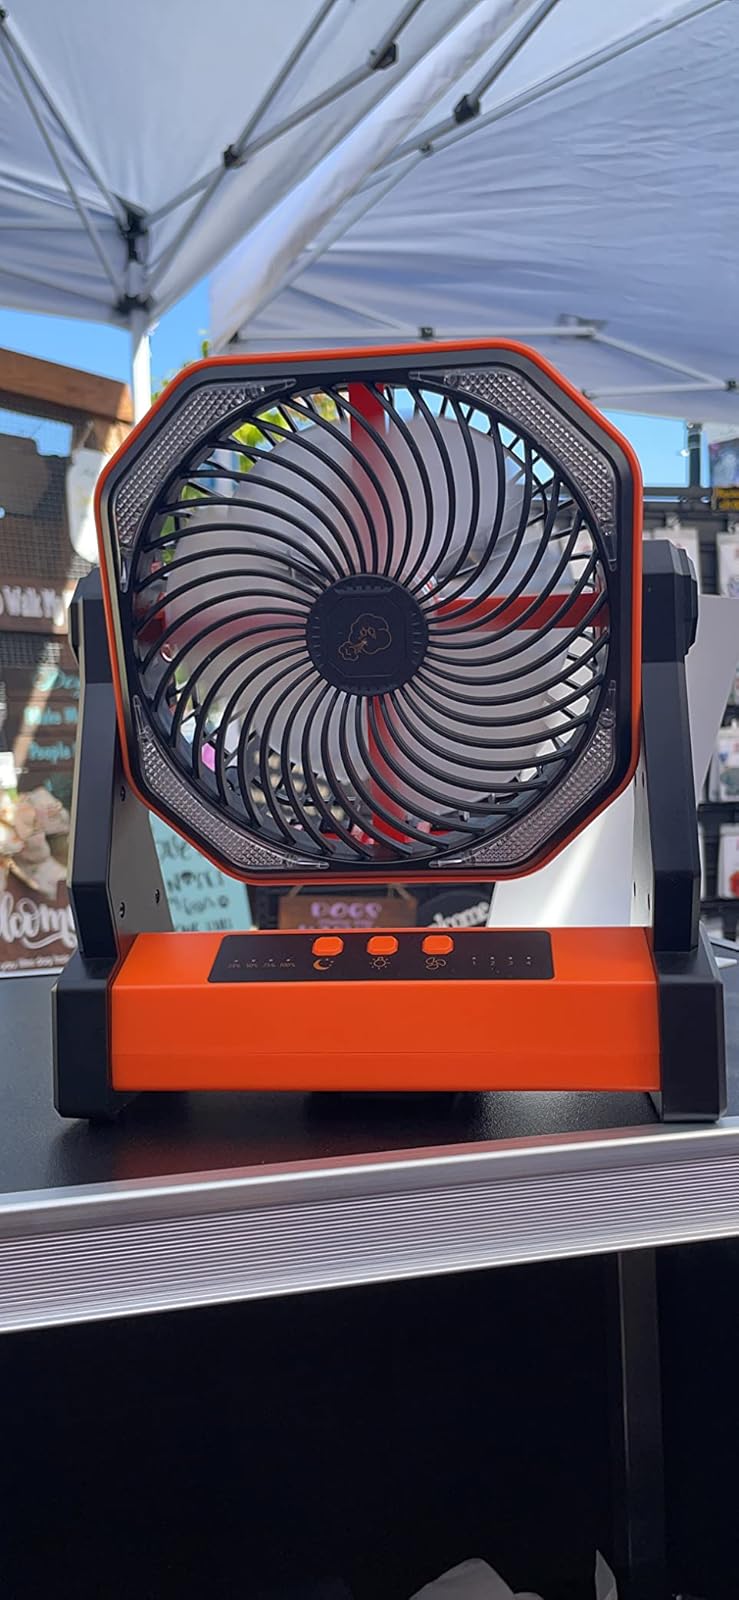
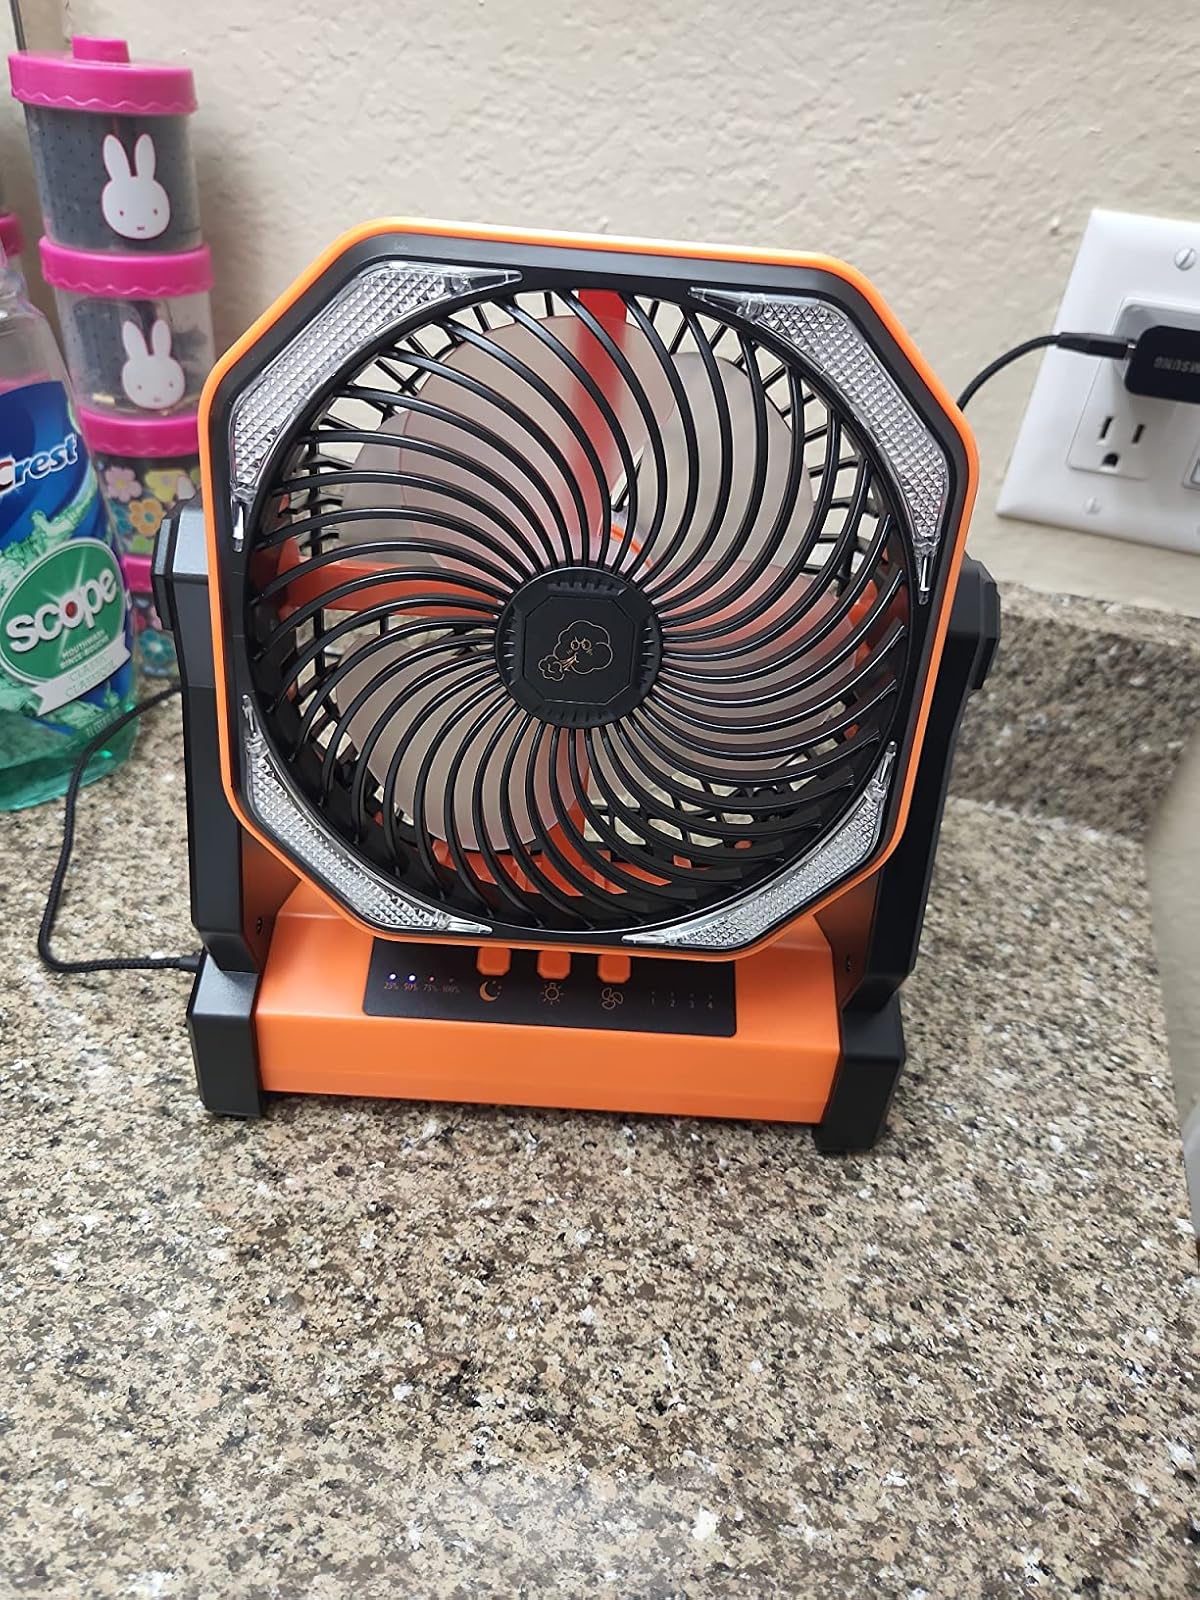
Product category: lantern
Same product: yes